Duror

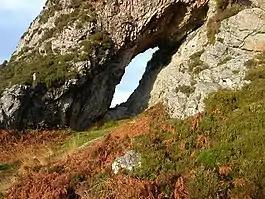
The Holed Stone at Port Appin, located on raised natural rock arch developed along a dipping fault plane in the headland, above sea level.

The poet Anne Grant, possibly one of the first highlanders, and certainly the first one to write about the Scottish Highlands in English, sighted Duror when sailing up Loch Linnhe from Oban to Fort William in May 1773, declared: